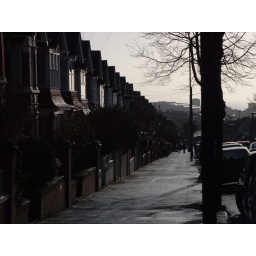
Almost monochromatic winter street scene in afternoon sun, with Terraced Houses, bare trees, Pavement and parked cars.